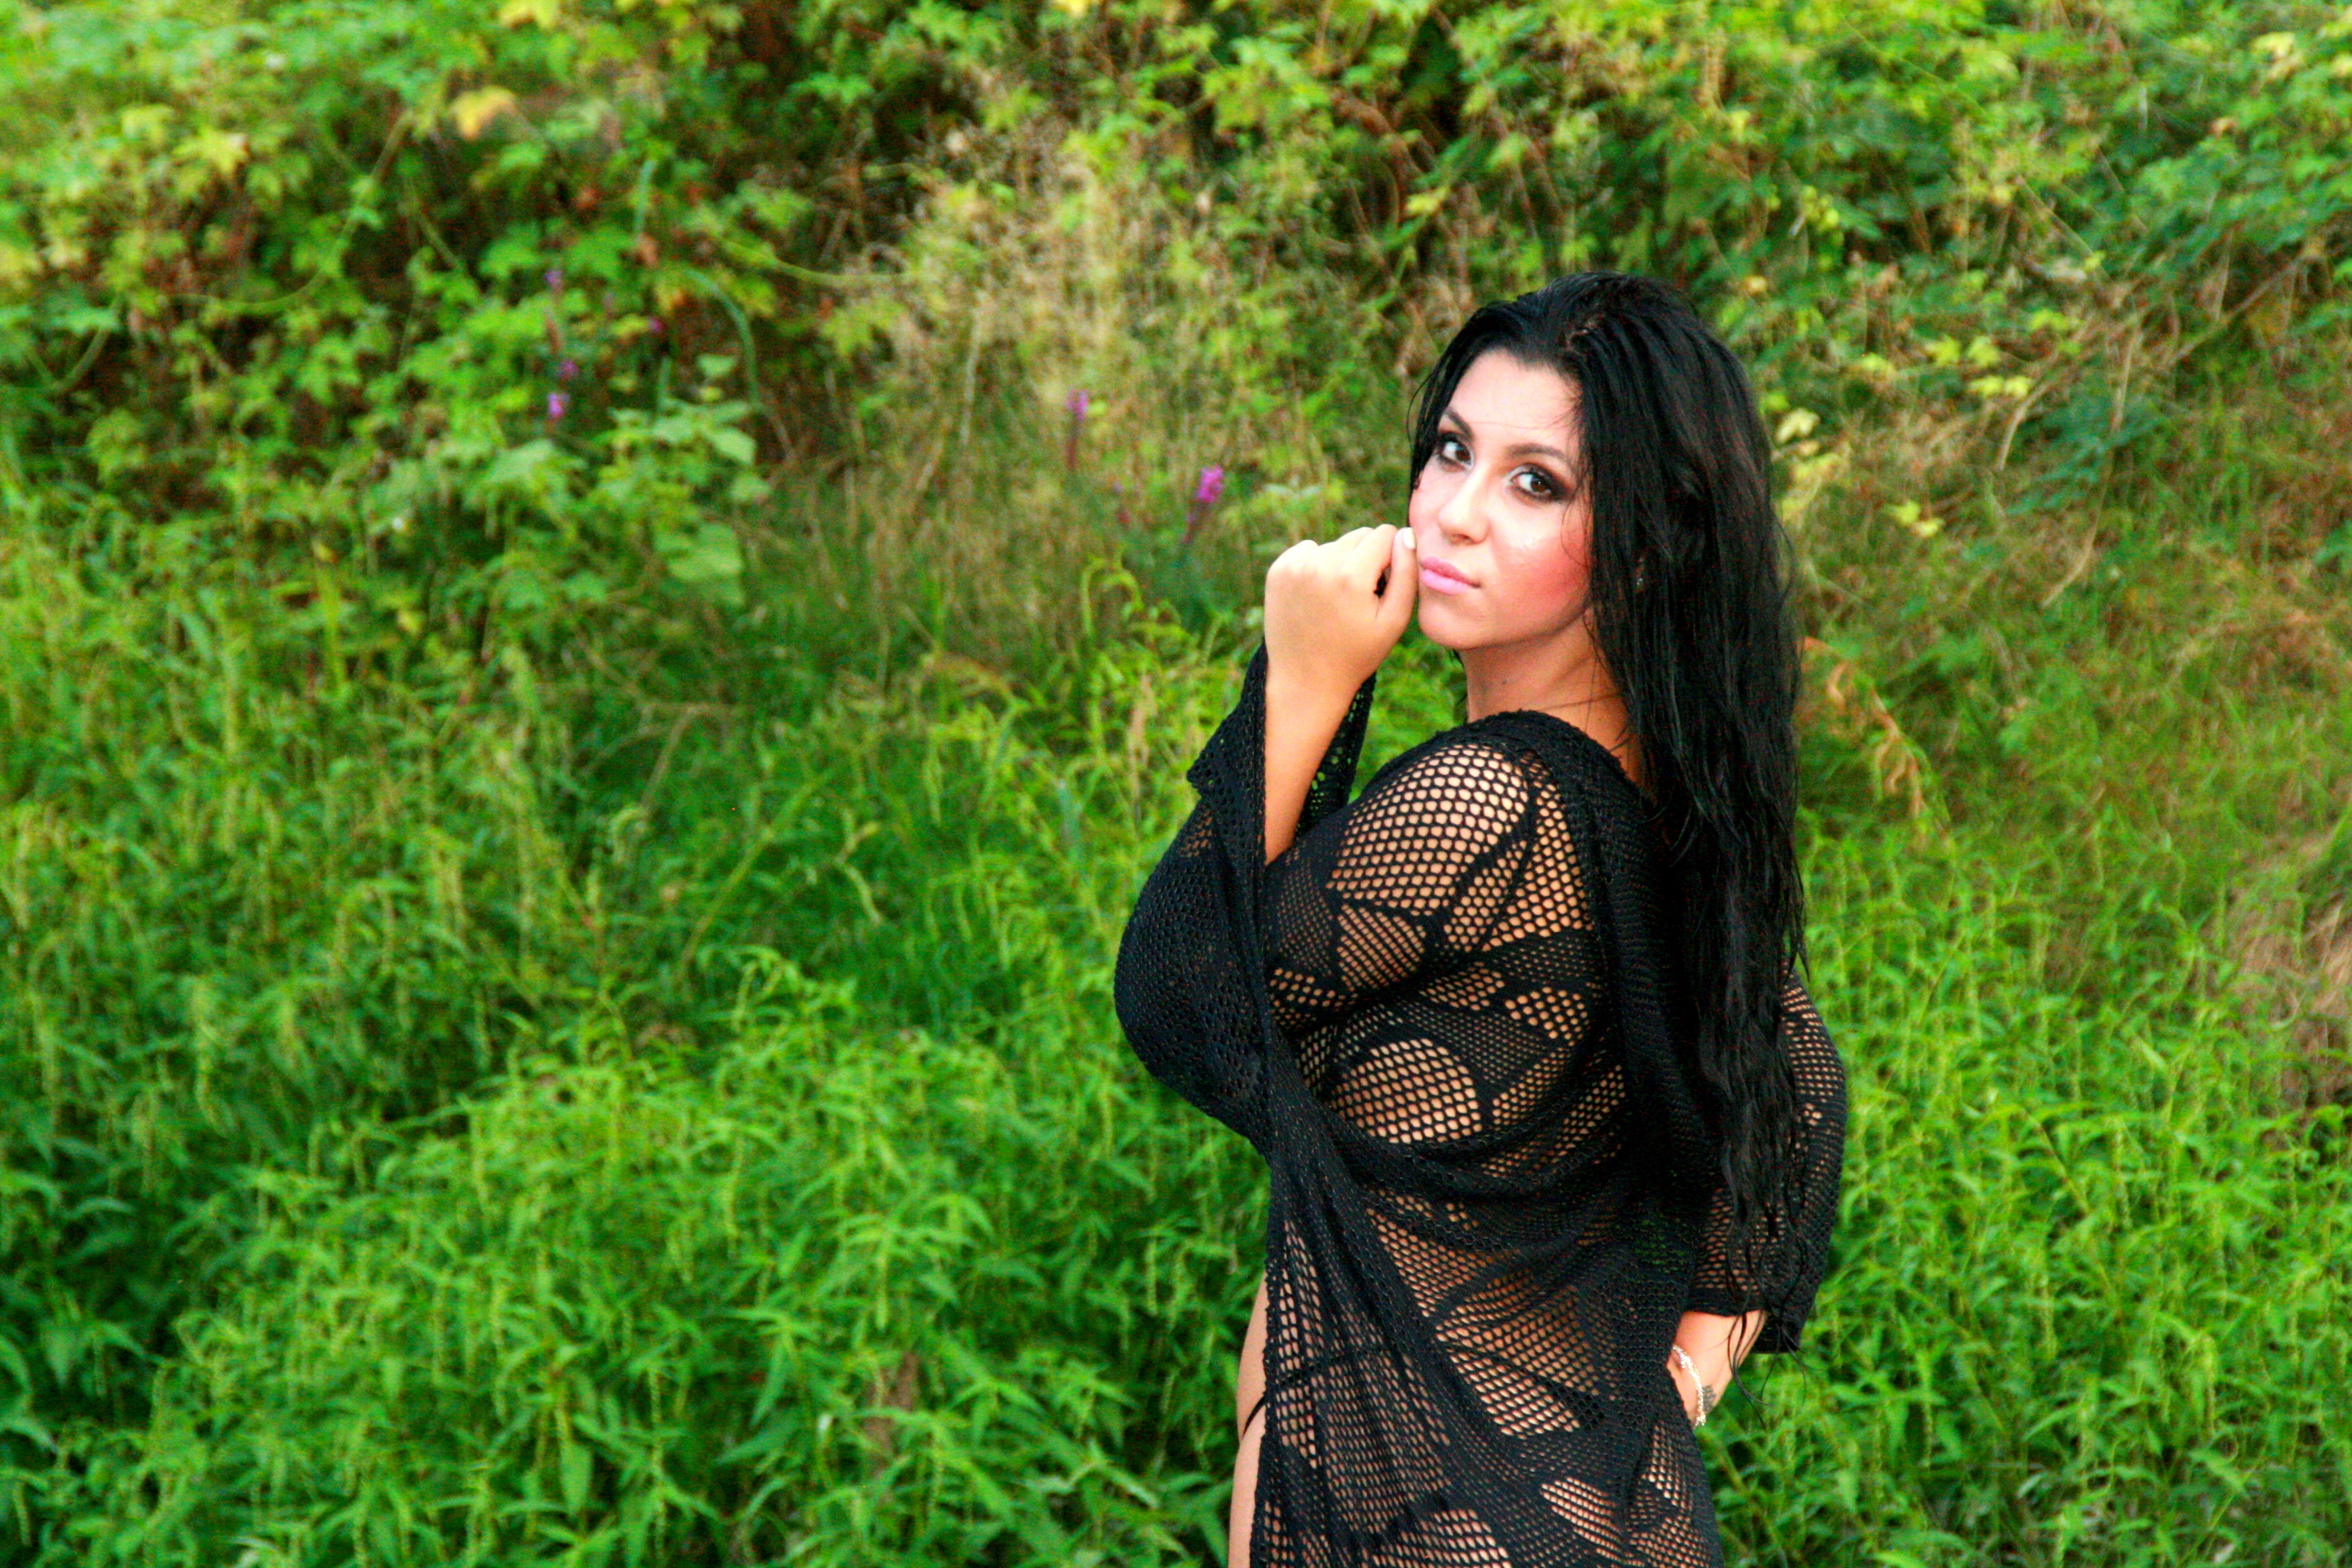
water, nature, forest, grass, girl, woman, lawn, photography, meadow, sunlight, flower, lake, portrait, model, green, jungle, autumn, fashion, lady, dress, vegetation, beauty, habitat, sensuality, photo shoot, balta, portrait photography, natural environment